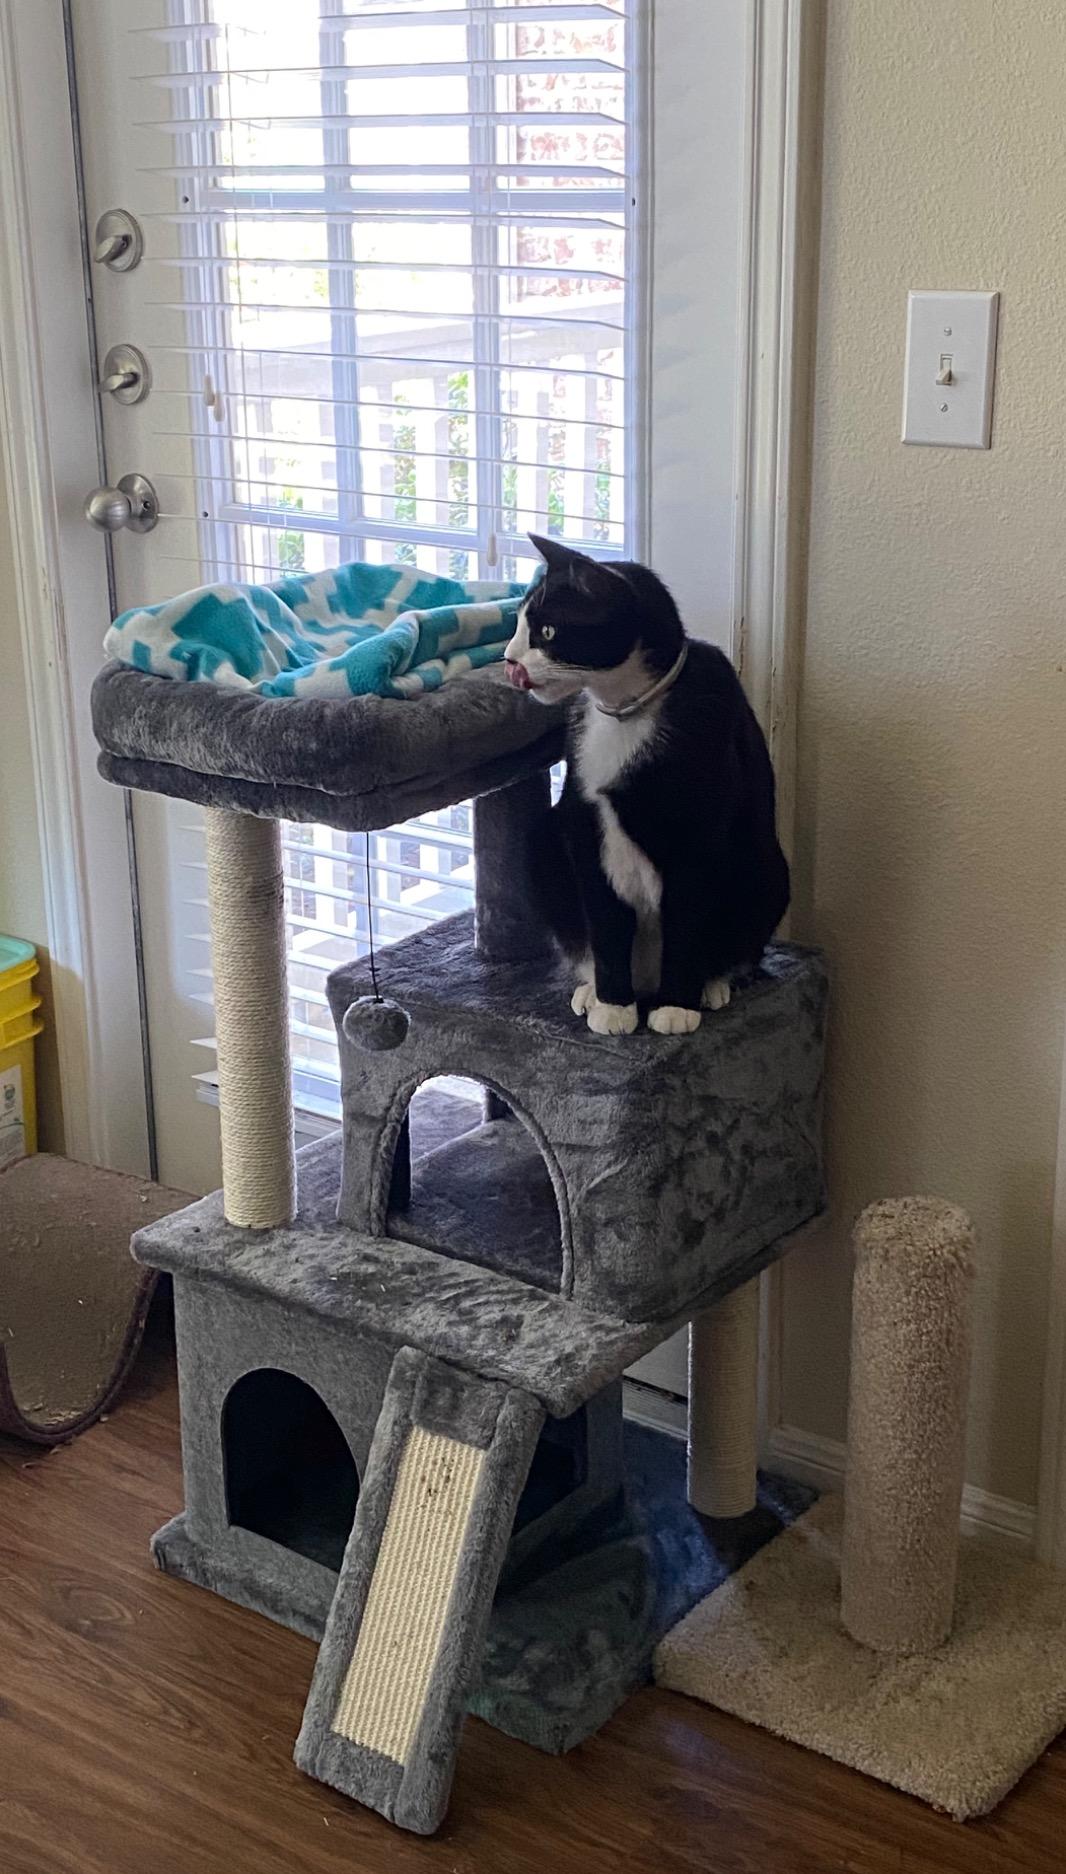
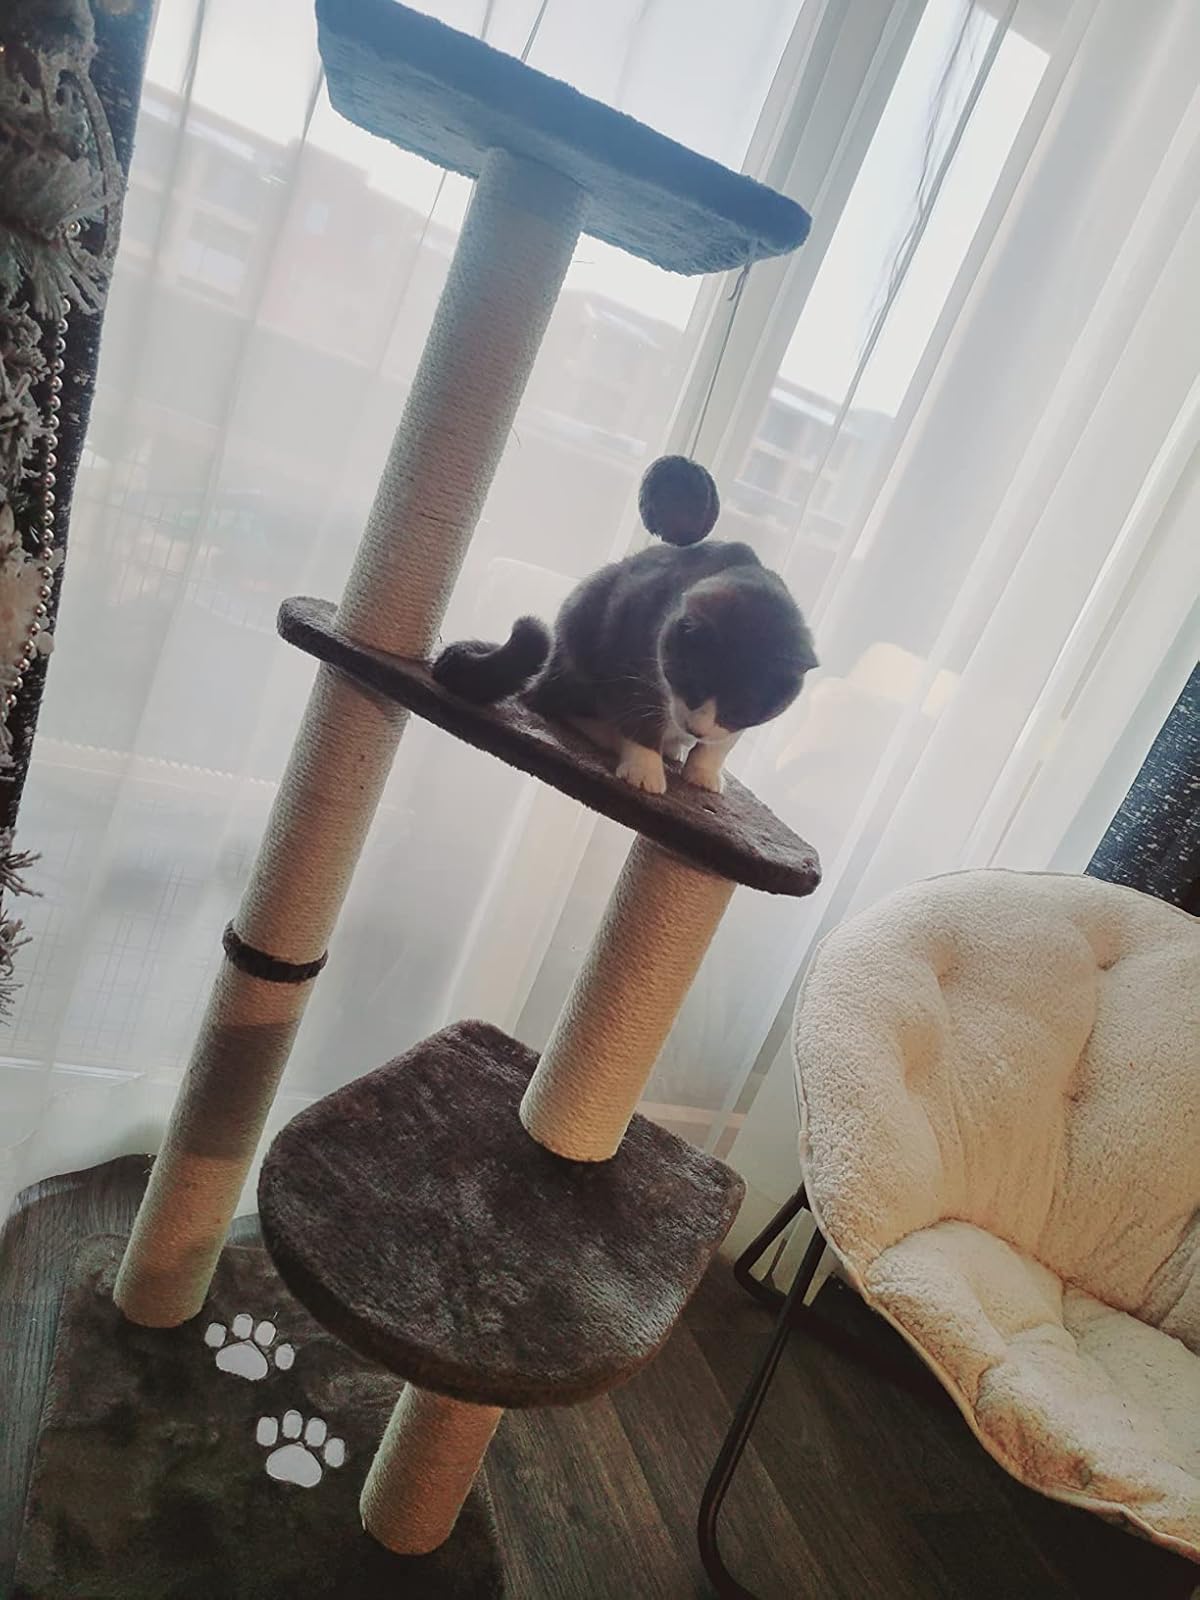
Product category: items_cat tree
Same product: no